Grapple fixture

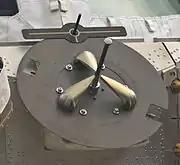
Flight-Releasable Grapple Fixture

The Flight-Releasable Grapple Fixture (FRGF) is the simplest variation of the North American grapple fixture, it allows only for grappling and does not have any electrical connectors. Its use began early in the Space Shuttle program and was developed from the Flight Standard Grapple Fixture (FSGF) by allowing the Grapple Shaft to be installed during extravehicular activity (EVA).